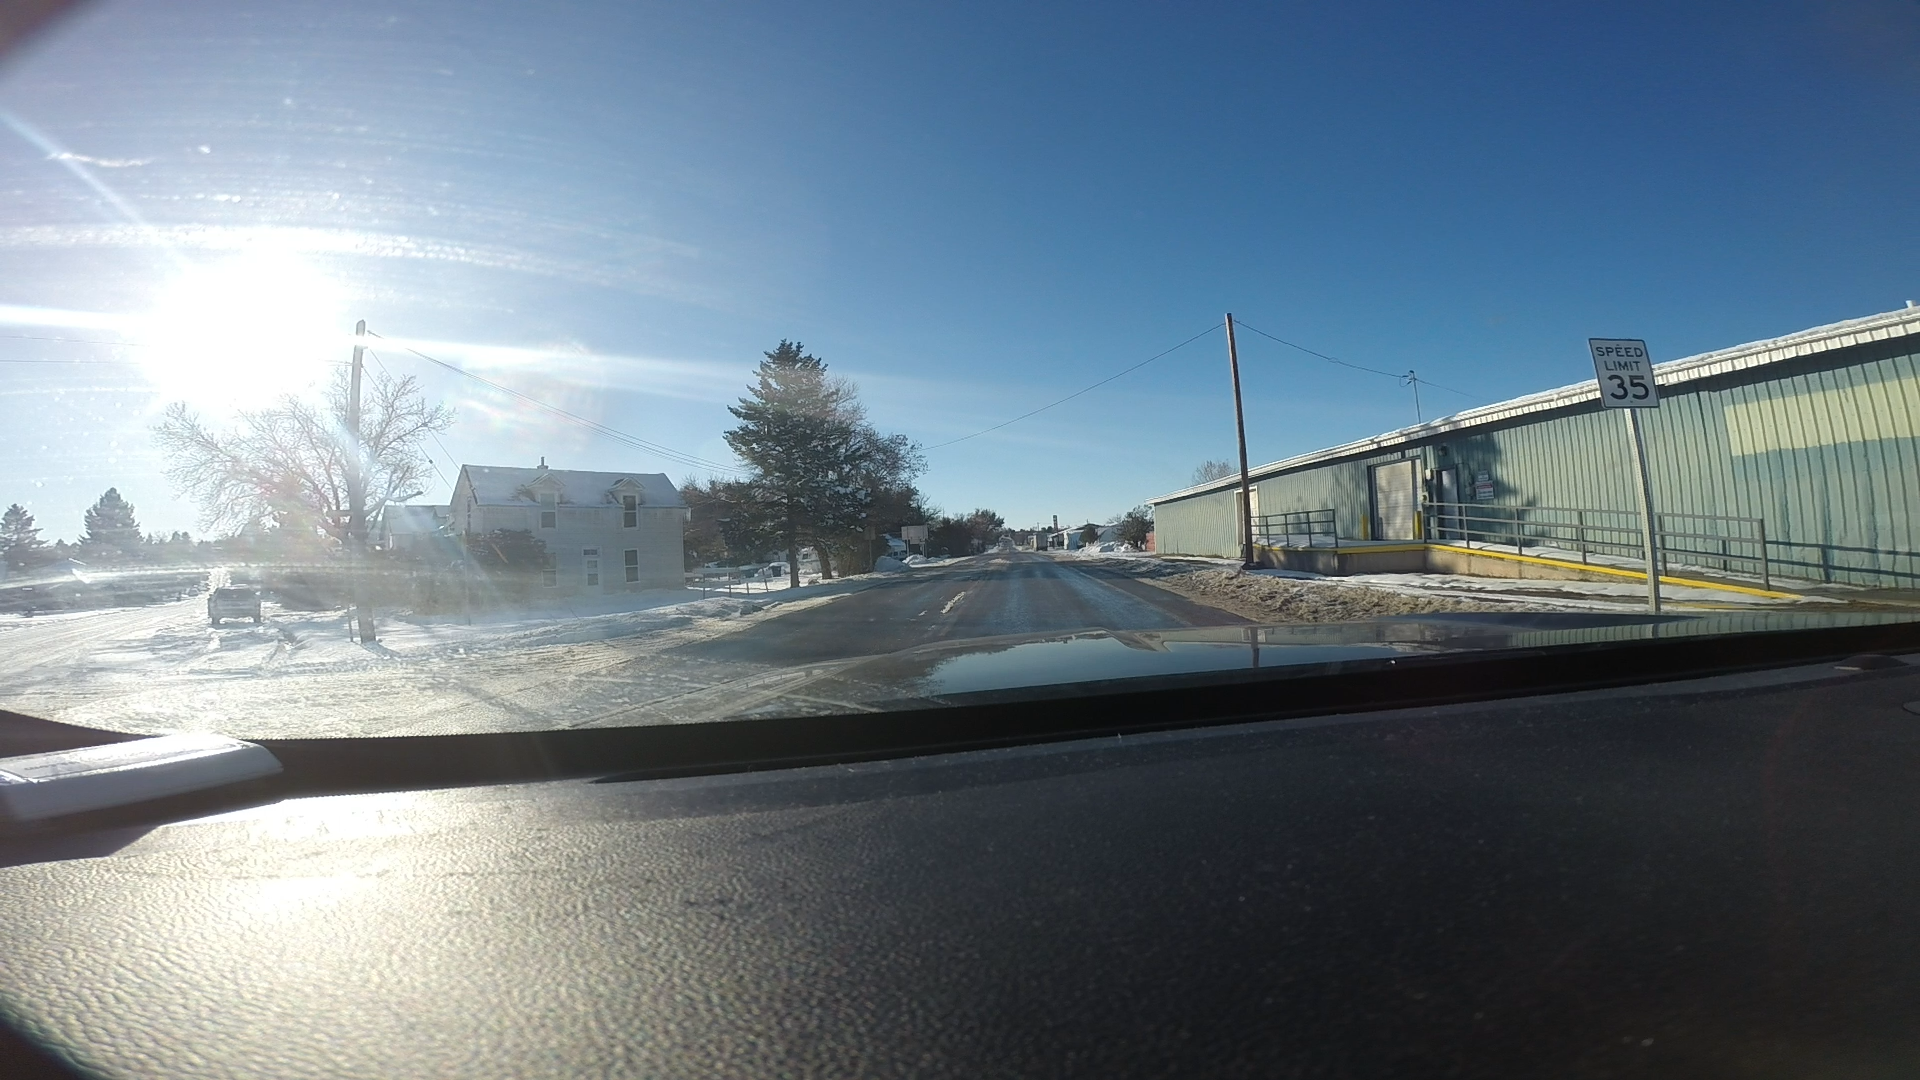
Speed limit sign label: mph35